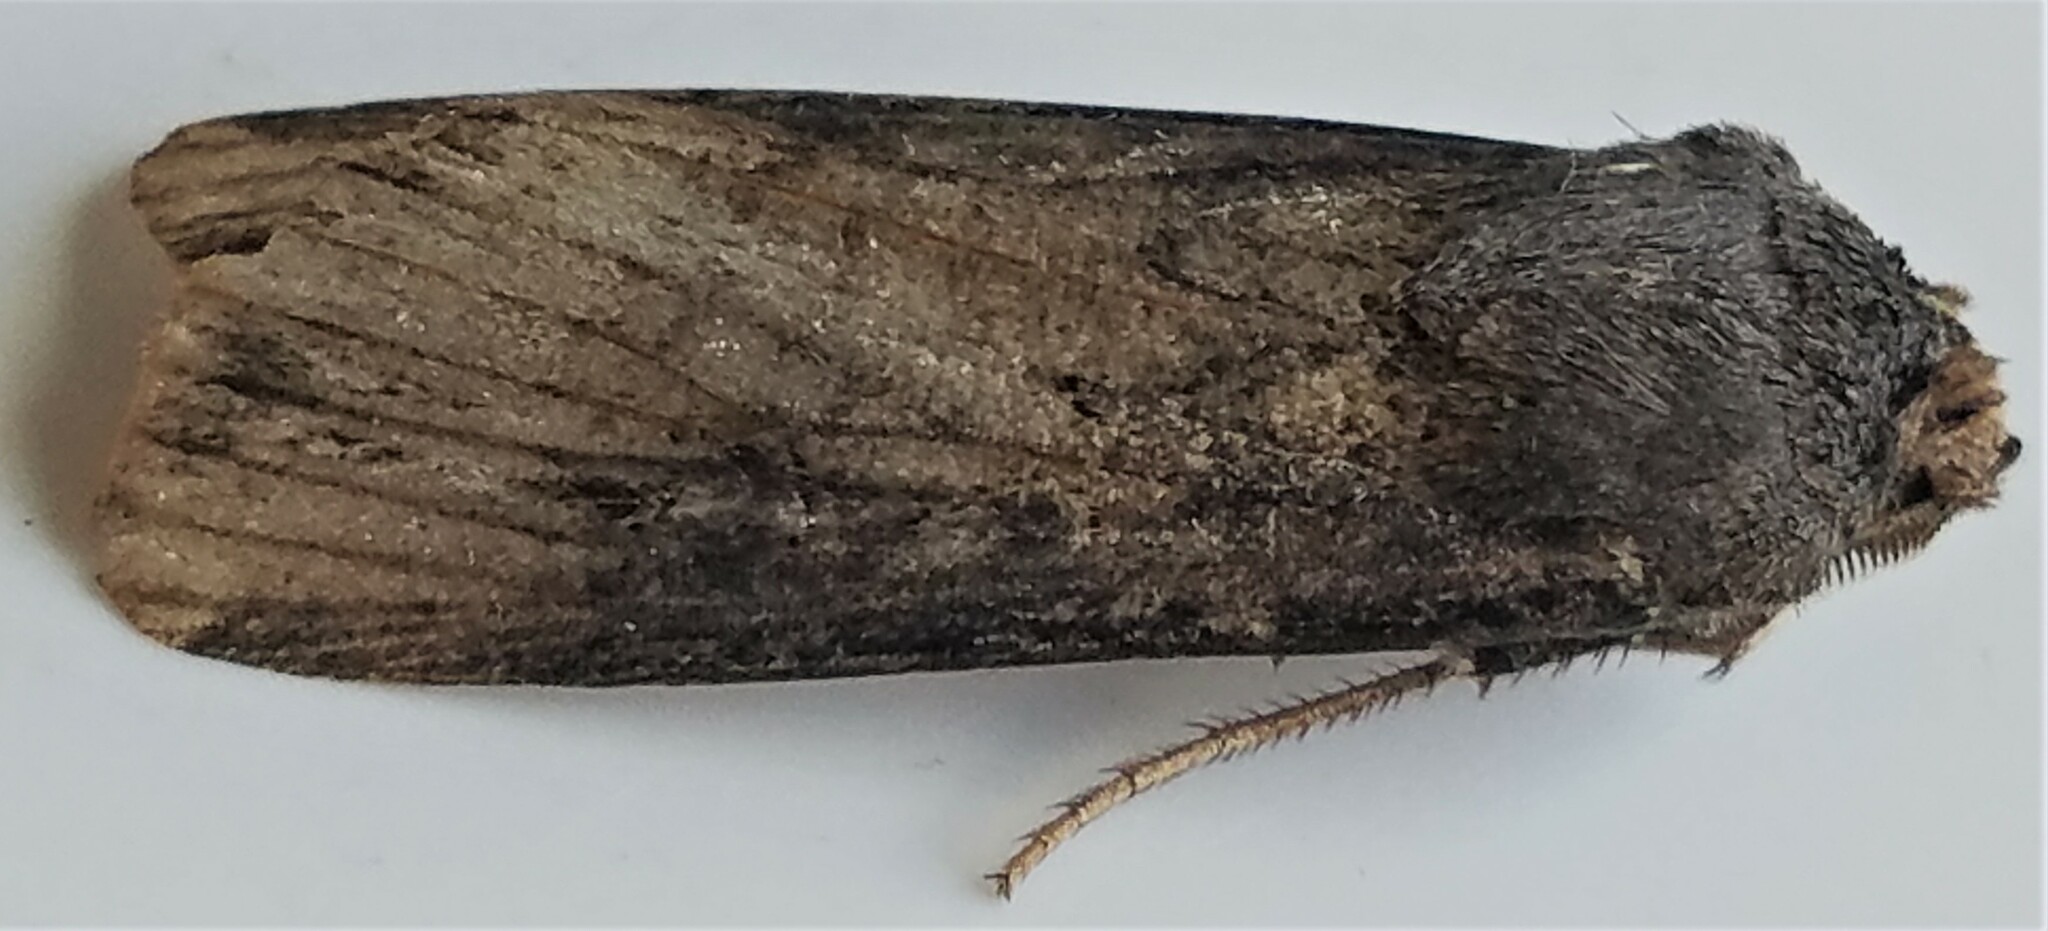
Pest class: cutworms